BayCon

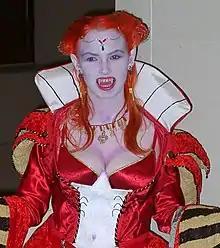
"Carmila from Vampire Hunter D" Cosplayer at BayCon 2003

Co-founded by John McLaughlin and Randall Cooper, the first BayCon in its current existence as "The San Francisco Bay Area Regional Science Fiction and Fantasy Convention" was held over Thanksgiving weekend in 1982. BayCon '83 was also held over Thanksgiving weekend. To avoid conflicts with Southern California's annual regional convention, Loscon, BayCon moved to Memorial Day weekend, skipping Thanksgiving in 1984. For most of its history, it was held at the Doubletree Hotel in San Jose (formerly the Red Lion). In 2007, it was held at the San Mateo Marriott Hotel. Beginning in 2008, and through 2015, BayCon was held at the Hyatt Regency Santa Clara and Santa Clara Convention Center in Santa Clara, California.